Microphonics

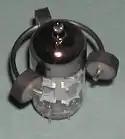
Audio vacuum tube with externally fitted microphonics damper

Microphonics, microphony, or microphonism describes the phenomenon wherein certain components in electronic devices transform mechanical vibrations into an undesired electrical signal (noise). The term comes from analogy with a microphone, which is intentionally designed to convert vibrations to electrical signals.